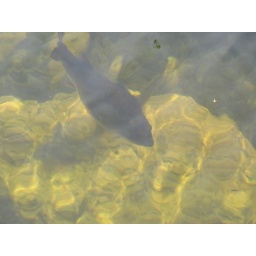
Clear water allows a view of the fish in Big Cypress swamp.